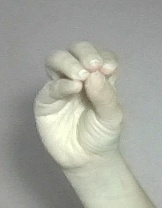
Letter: ha